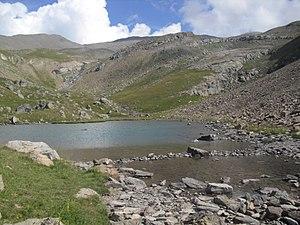
Lac du Crachet en été
Le lac du Crachet est un lac naturel d'altitude situé dans les Alpes françaises en vallée de Crévoux dans l’Embrunais dans le département des Hautes-Alpes.
Le Crévoux est une rivière torrentielle qui coule dans le département des Hautes-Alpes, en région Provence-Alpes-Côte d'Azur et un affluent gauche de la Durance, donc un sous-affluent du Rhône.